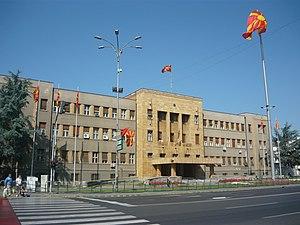
Tsentar ou Centar est une des dix municipalités spéciales qui constituent la ville de Skopje, capitale de la République de Macédoine. Elle comptait en 2002 45 412 habitants et fait 7,52 km².
La Macédoine du Nord, en forme longue la république de Macédoine du Nord, est un pays d'Europe du Sud situé dans la péninsule des Balkans.